Honington, Suffolk

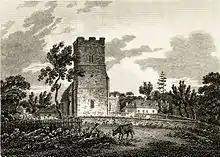

The village's past residents include the pastoral poet Robert Bloomfield, born in Honington in 1766. His first and best known poem is "The Farmers Boy". A biography of Bloomfield co-written by William Wickett, the headmaster of the village school at the time, was published in 1969. Bloomfield is buried at Shefford in Bedfordshire, where he spent the latter part of his life.